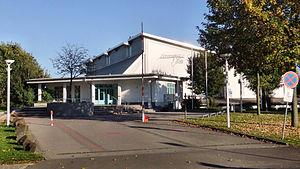
Osthofen est une municipalité allemande située dans le land de Rhénanie-Palatinat et l'arrondissement d'Alzey-Worms. Osthofen était nommé comme Cité le 24 oct. 1970. Osthofen est reconnu par l'État comme commune touristique.